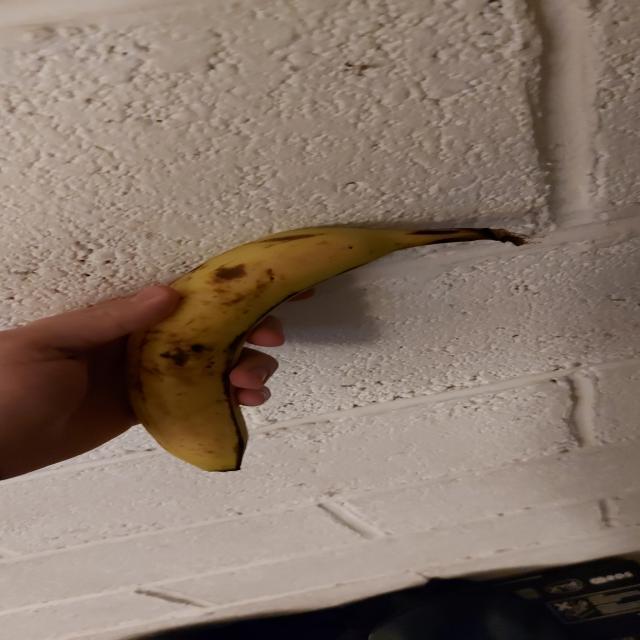
Label: bananas